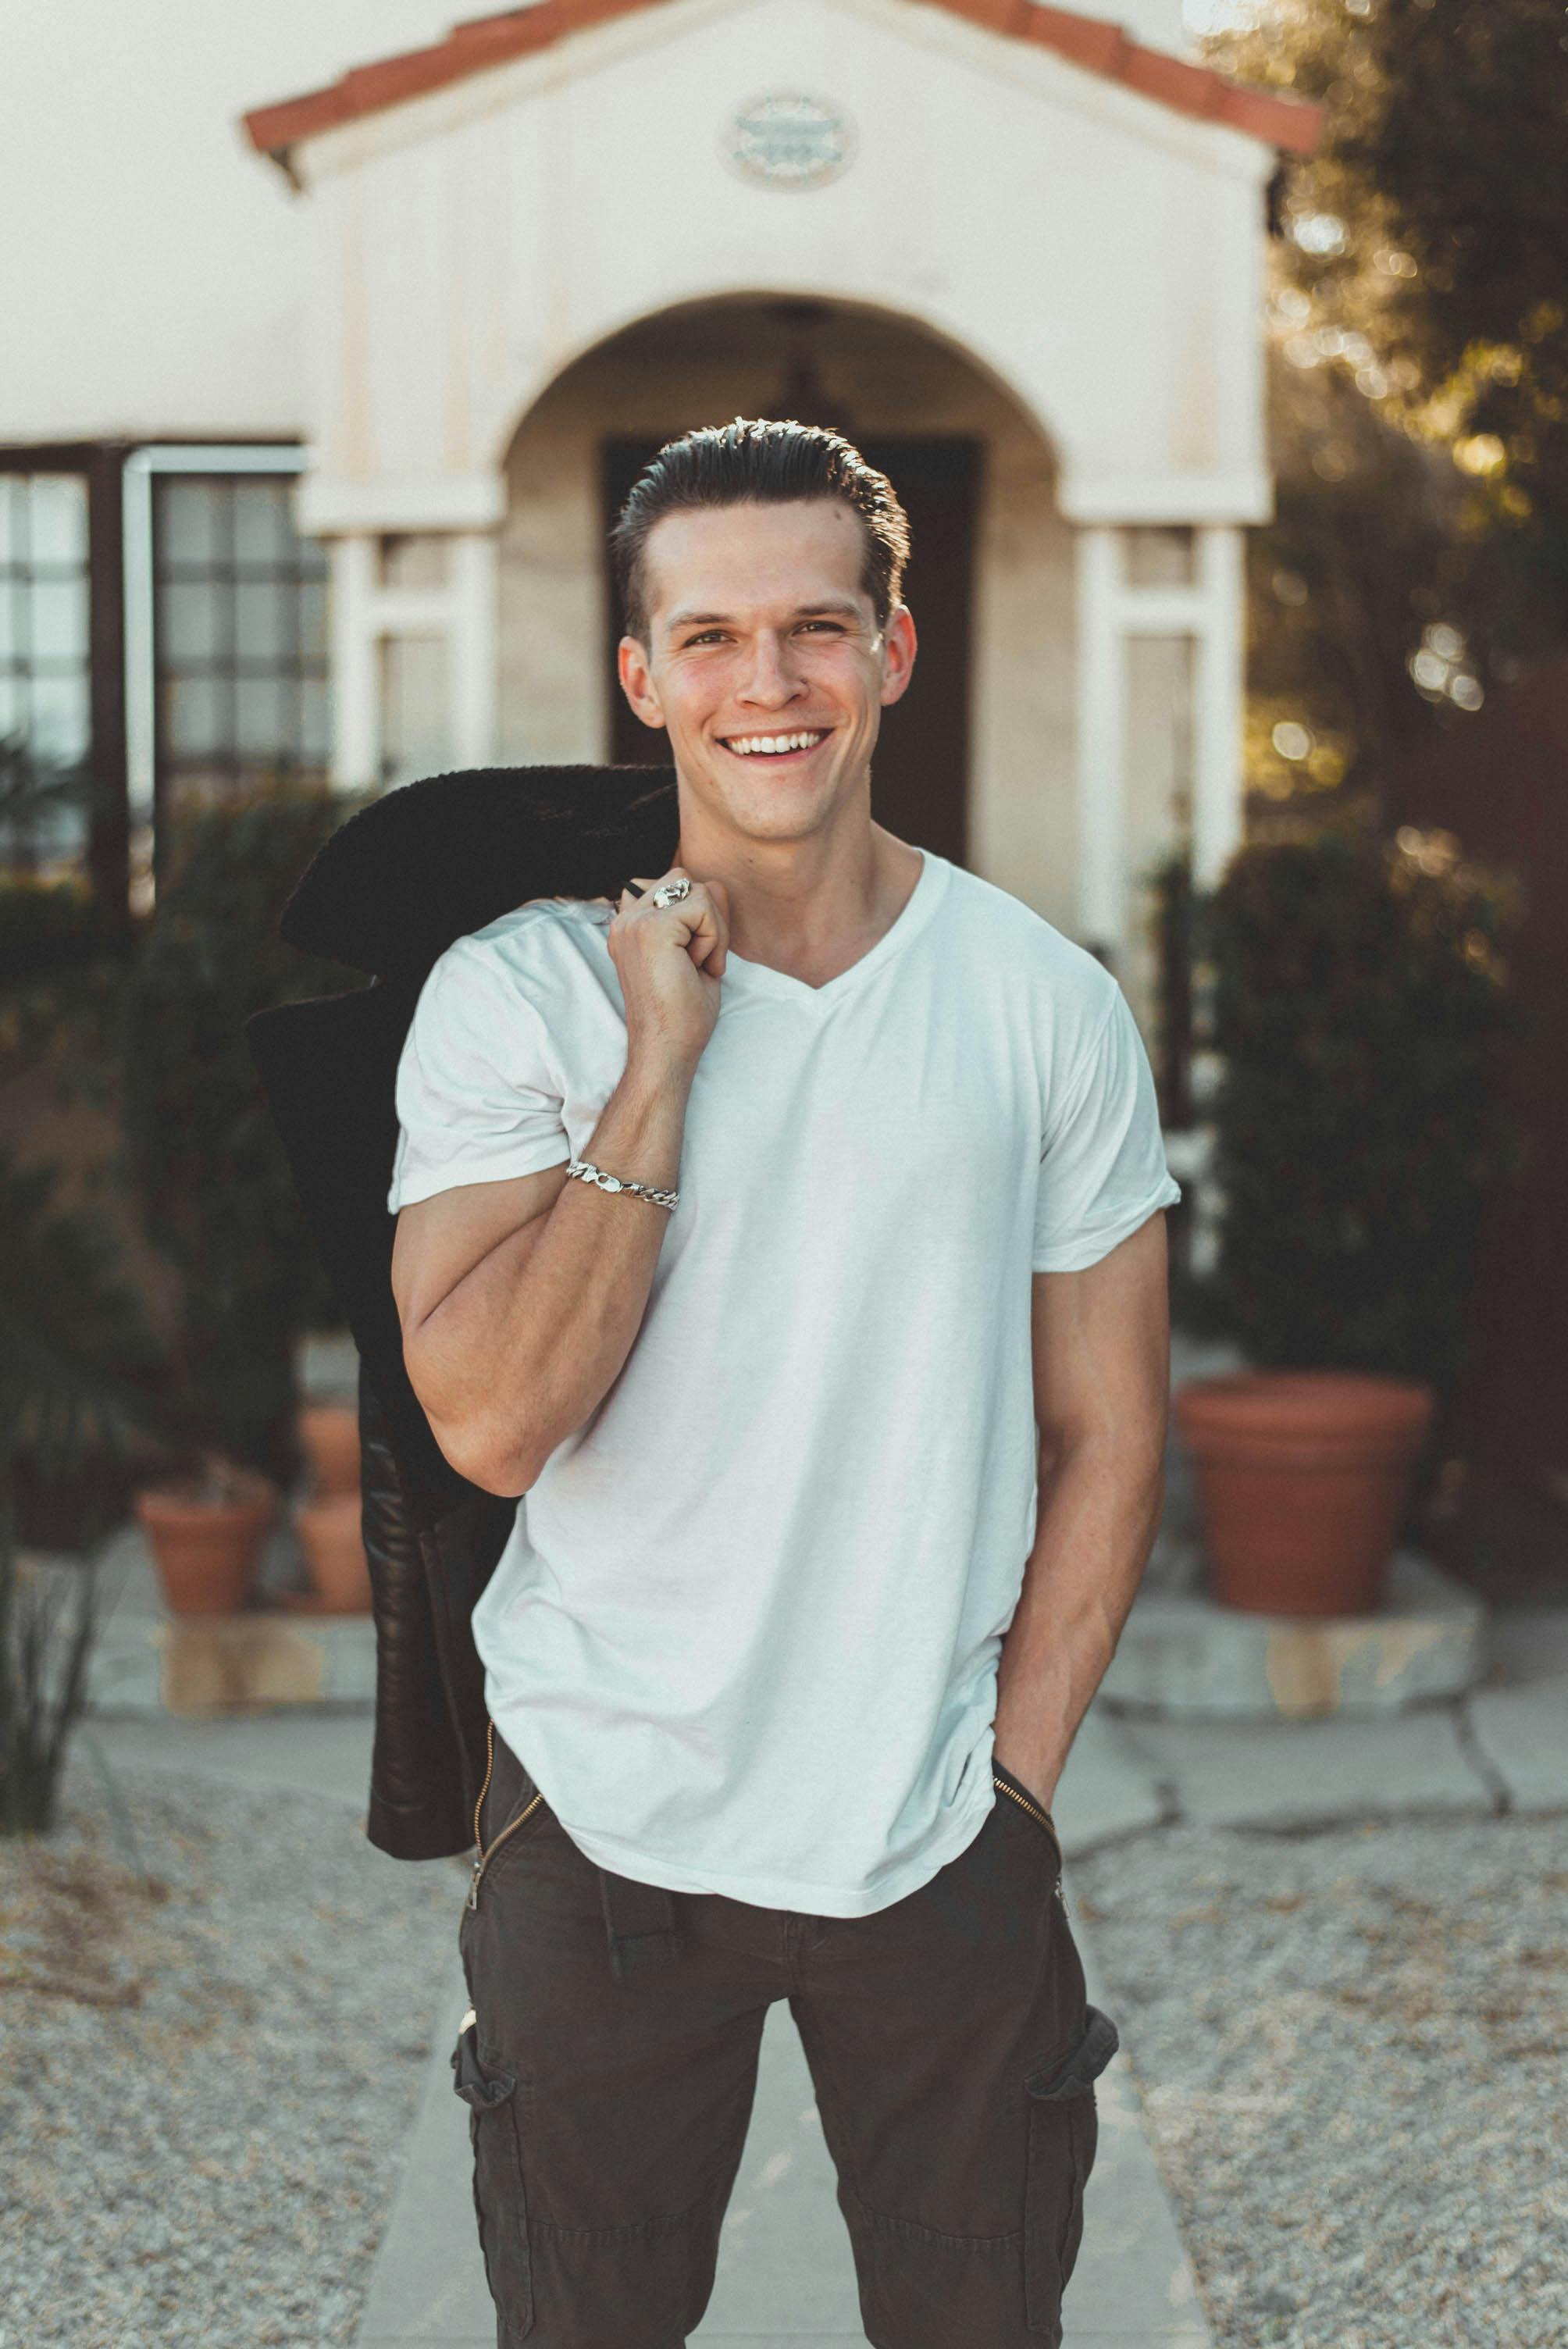
Gender: men